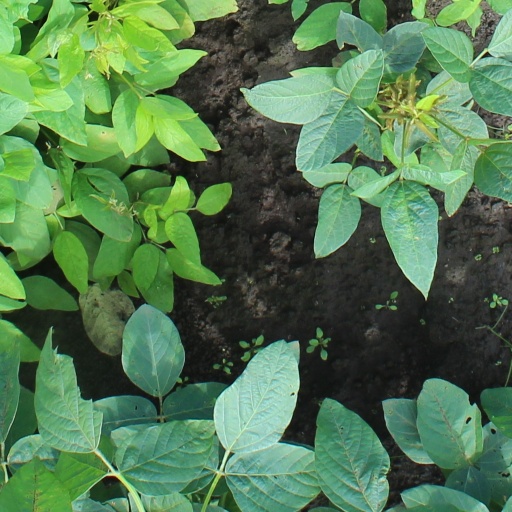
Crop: soybean